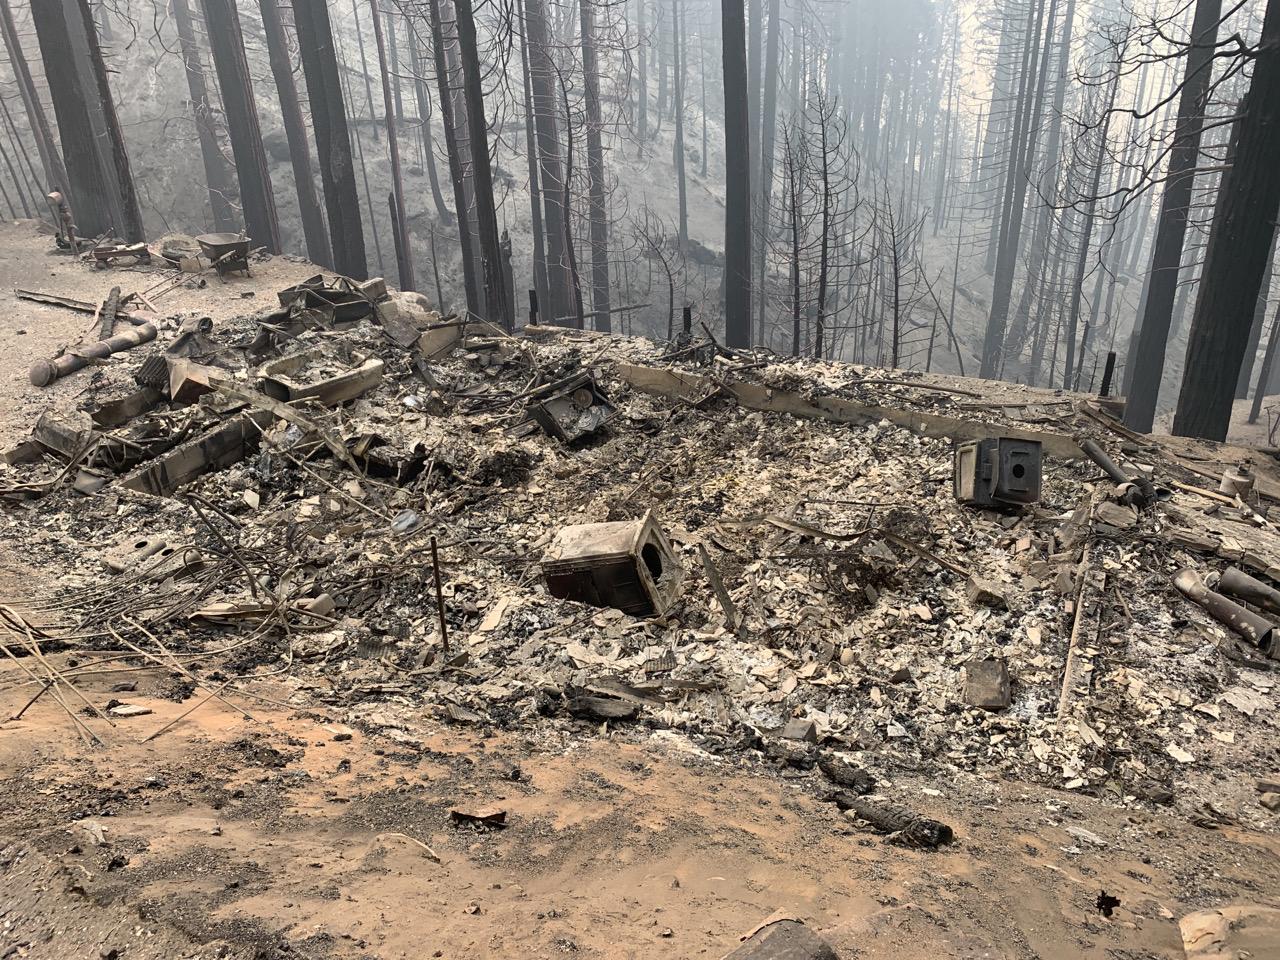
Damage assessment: destroyed